John Worlidge

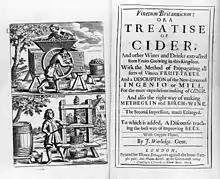
"Vinetum Britannicum," 1678

John Worlidge or John Woolridge (1640–1700) was an English agriculturalist, who lived in Petersfield, Hampshire, England. He was considered a great expert on rural affairs, and one of the first British agriculturalists to discuss the importance of farming as an industry.